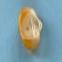
Maize quality: Good